Cardiac stress test

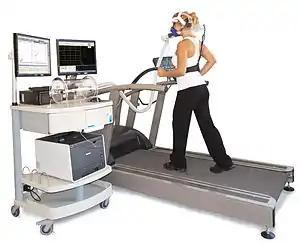
Cardiopulmonary exercise test using a treadmill.

While also measuring breathing gases (e.g., oxygen saturation, maximal oxygen consumption), the test is often referred to as a cardiopulmonary exercise test. Common indications for a cardiopulmonary exercise test include evaluation of shortness of breath, workup before heart transplantation, and prognosis and risk assessment of heart failure patients.